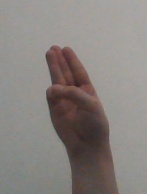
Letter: thaa